Eastham, Massachusetts

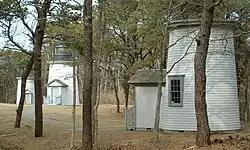
The Three Sisters Lights, North Eastham, 2005

According to the United States Census Bureau, the town has a total area of , of which is land and , or 45.68%, is water. It is bordered by Cape Cod Bay and the Atlantic Ocean on its western and eastern sides, respectively. Eastham is also bordered by the towns of Wellfleet and Orleans on its northern and southern sides, respectively. Eastham is located on the "forearm" of Cape Cod, and is south of Provincetown, the same distance east-northeast of Barnstable, east of the Sagamore Bridge, and (by land) southeast of Boston.